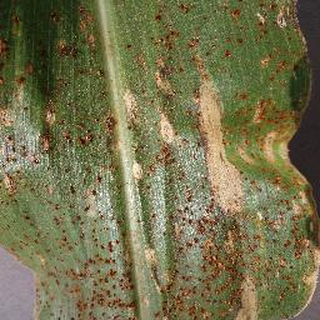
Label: corn_northern_leaf_blight